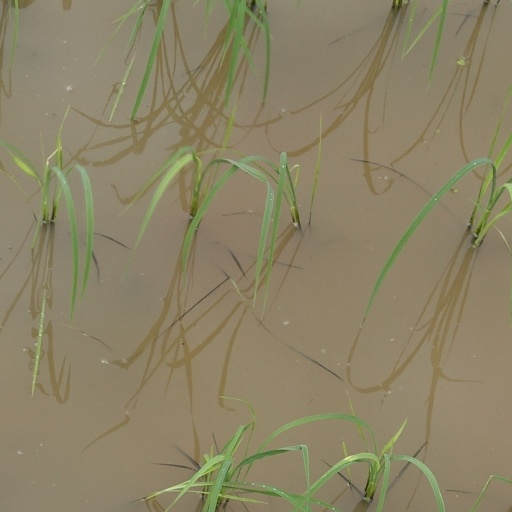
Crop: rice